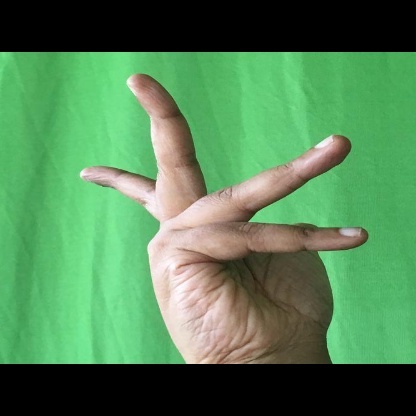
Mudra: Alapadmam